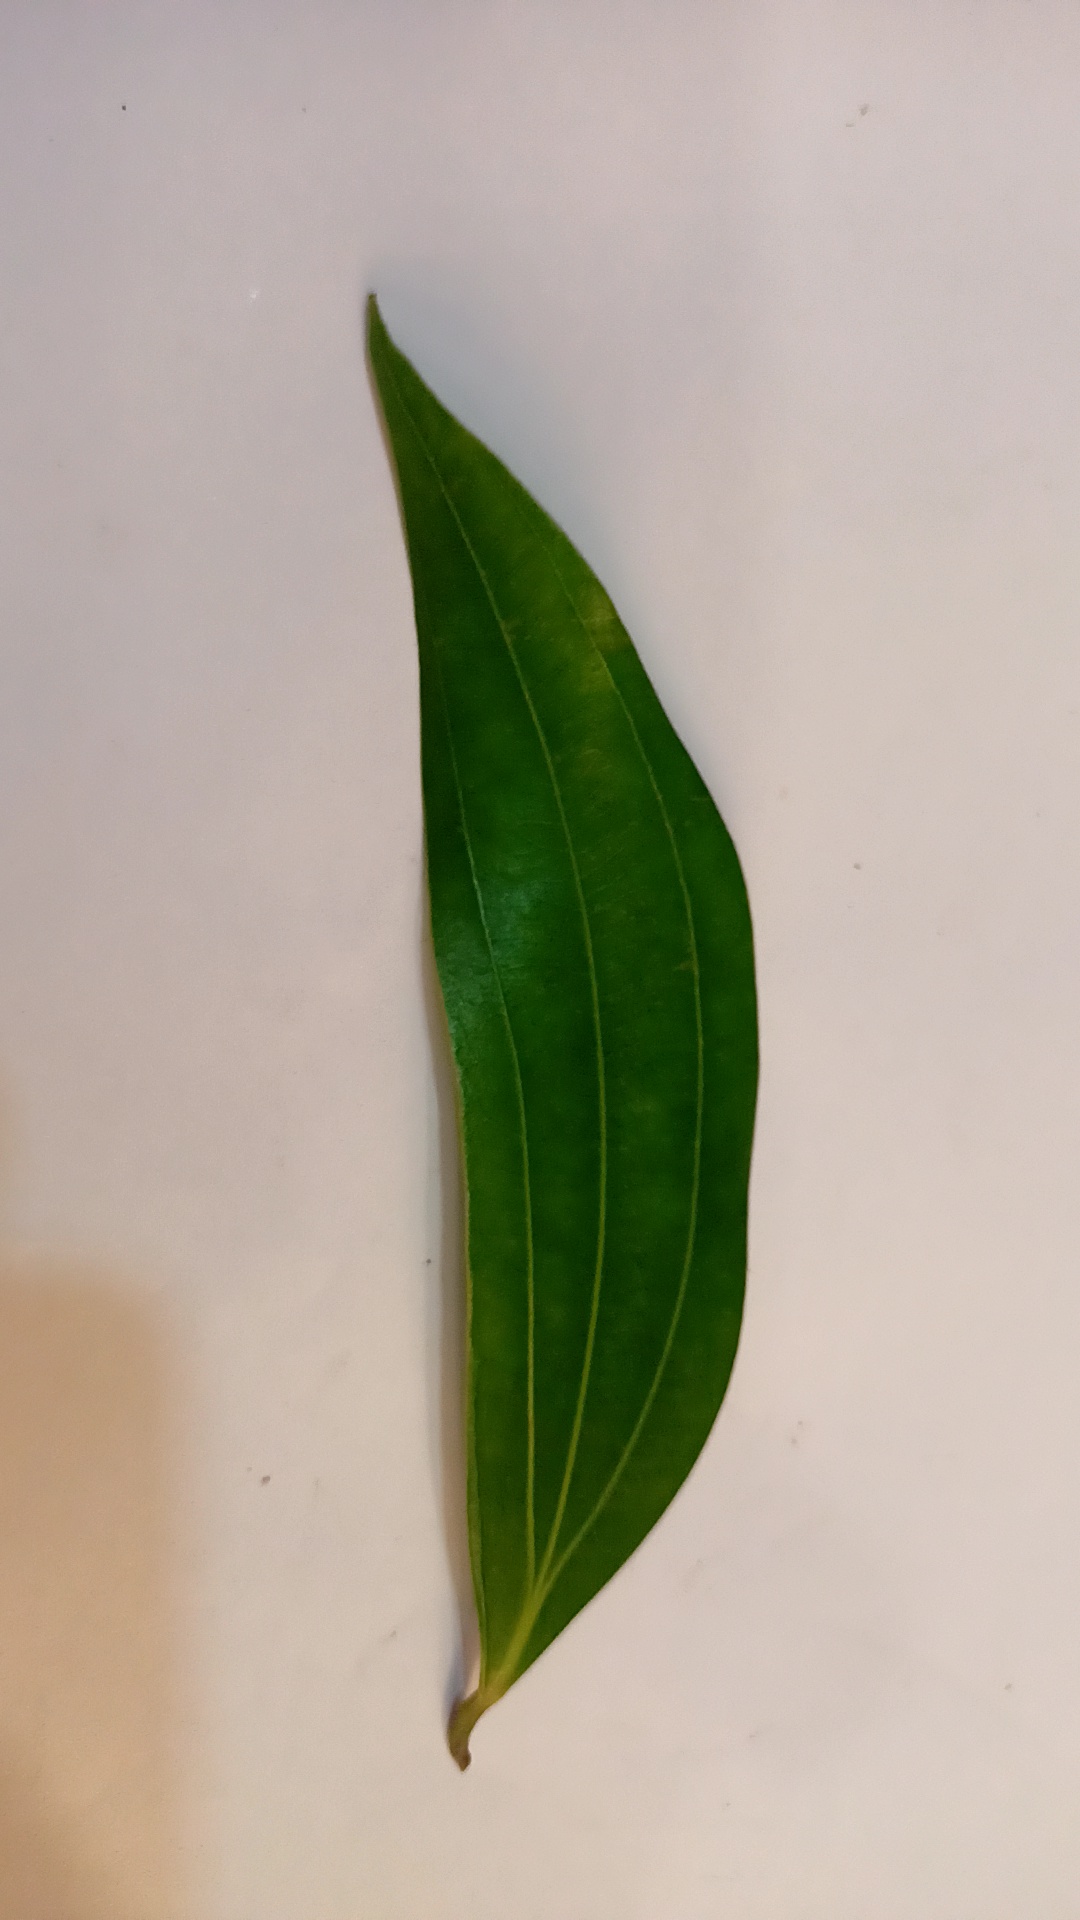
Label: Healthy